Hierapolis

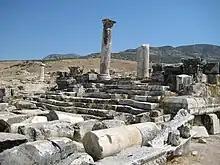
The Sanctuary of Apollo

This is the monumental entrance to the Roman city and leads onto the large plateia, 14 m wide, which crosses the whole settlement, exiting a gate at the opposite side, to connect with the road that goes to Laodicea on the Lykos and then Colossae. It is worth admiring the well preserved structure with three openings, in carefully squared travertine blocks, with elegant arches decorated with a simple cornice moulding, flanked by two round towers that recall Hellenistic city Gates such as that of the Pamphilian city of Perge, near Antalya.